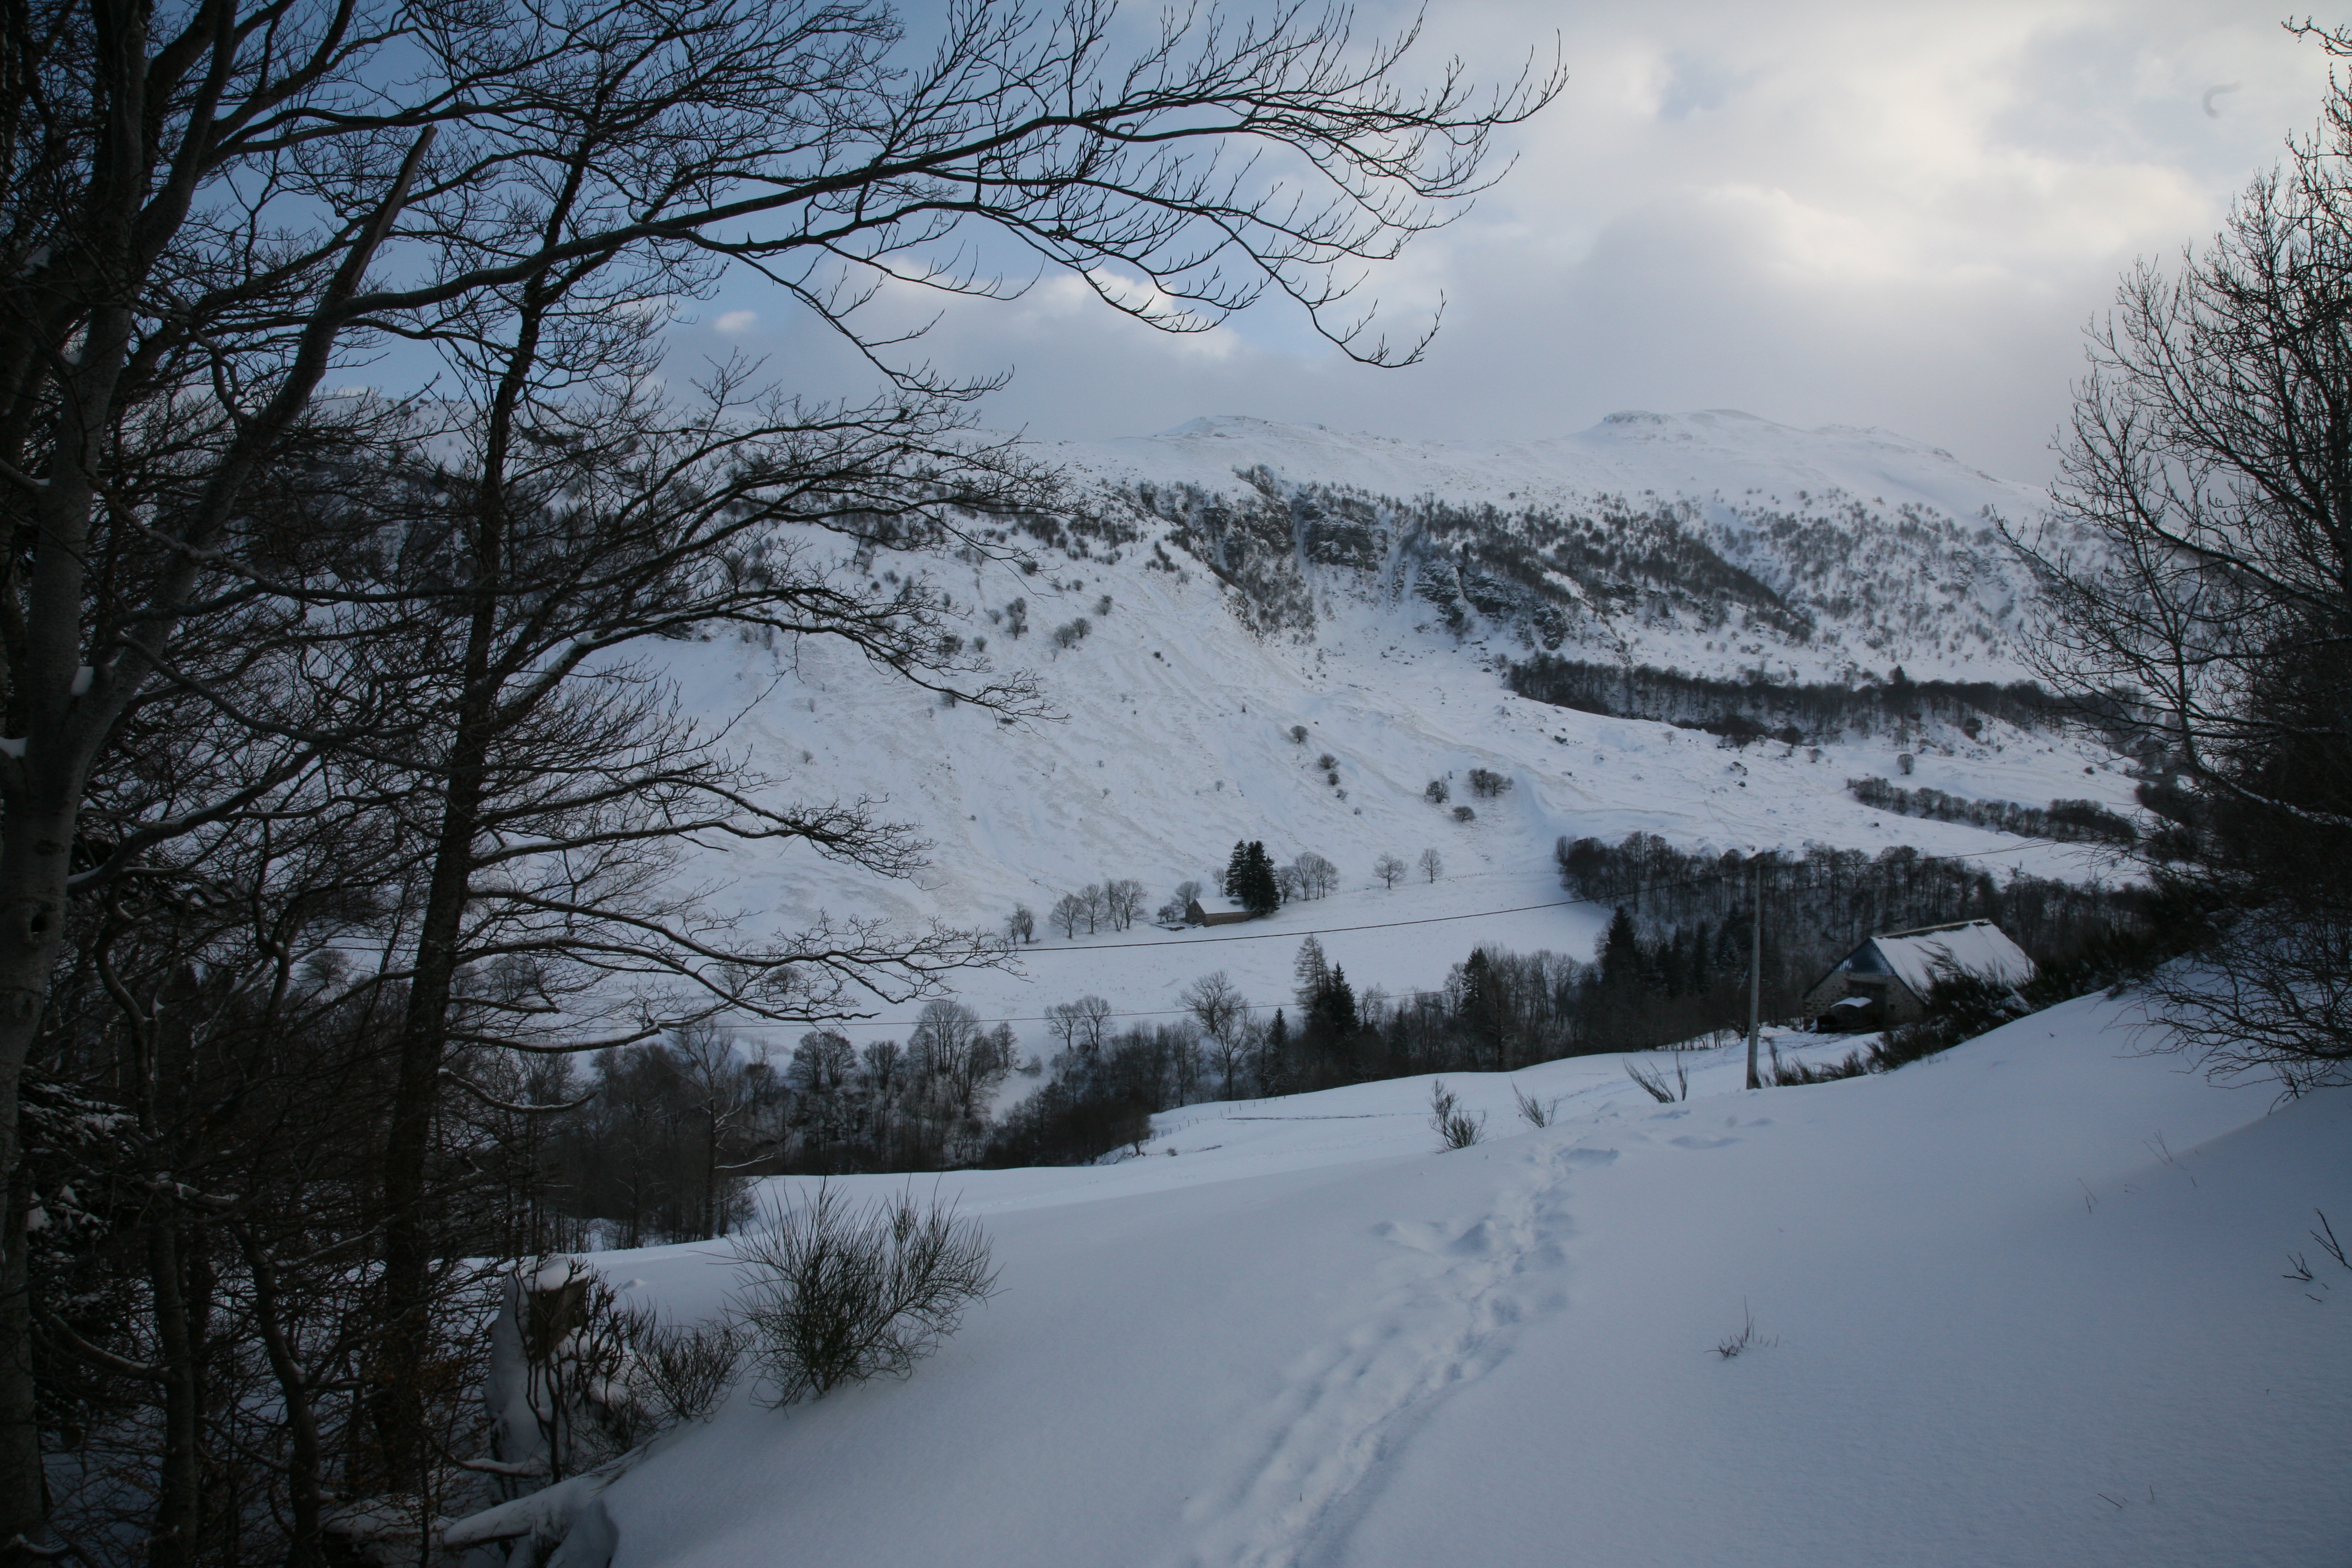
tree, forest, mountain, snow, winter, valley, france, weather, season, auvergne, hiver, montagne, valle, freezing, murat, cantal, puymary, dienne, d680, atmospheric phenomenon, geological phenomenon